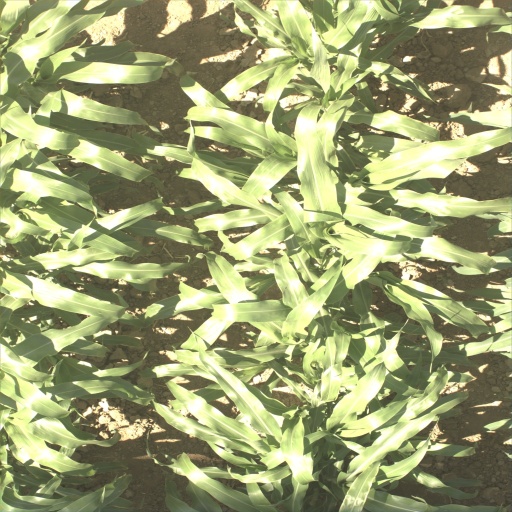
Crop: sorghum